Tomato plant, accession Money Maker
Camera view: bottom (45 deg); turntable rotation: 0 degrees
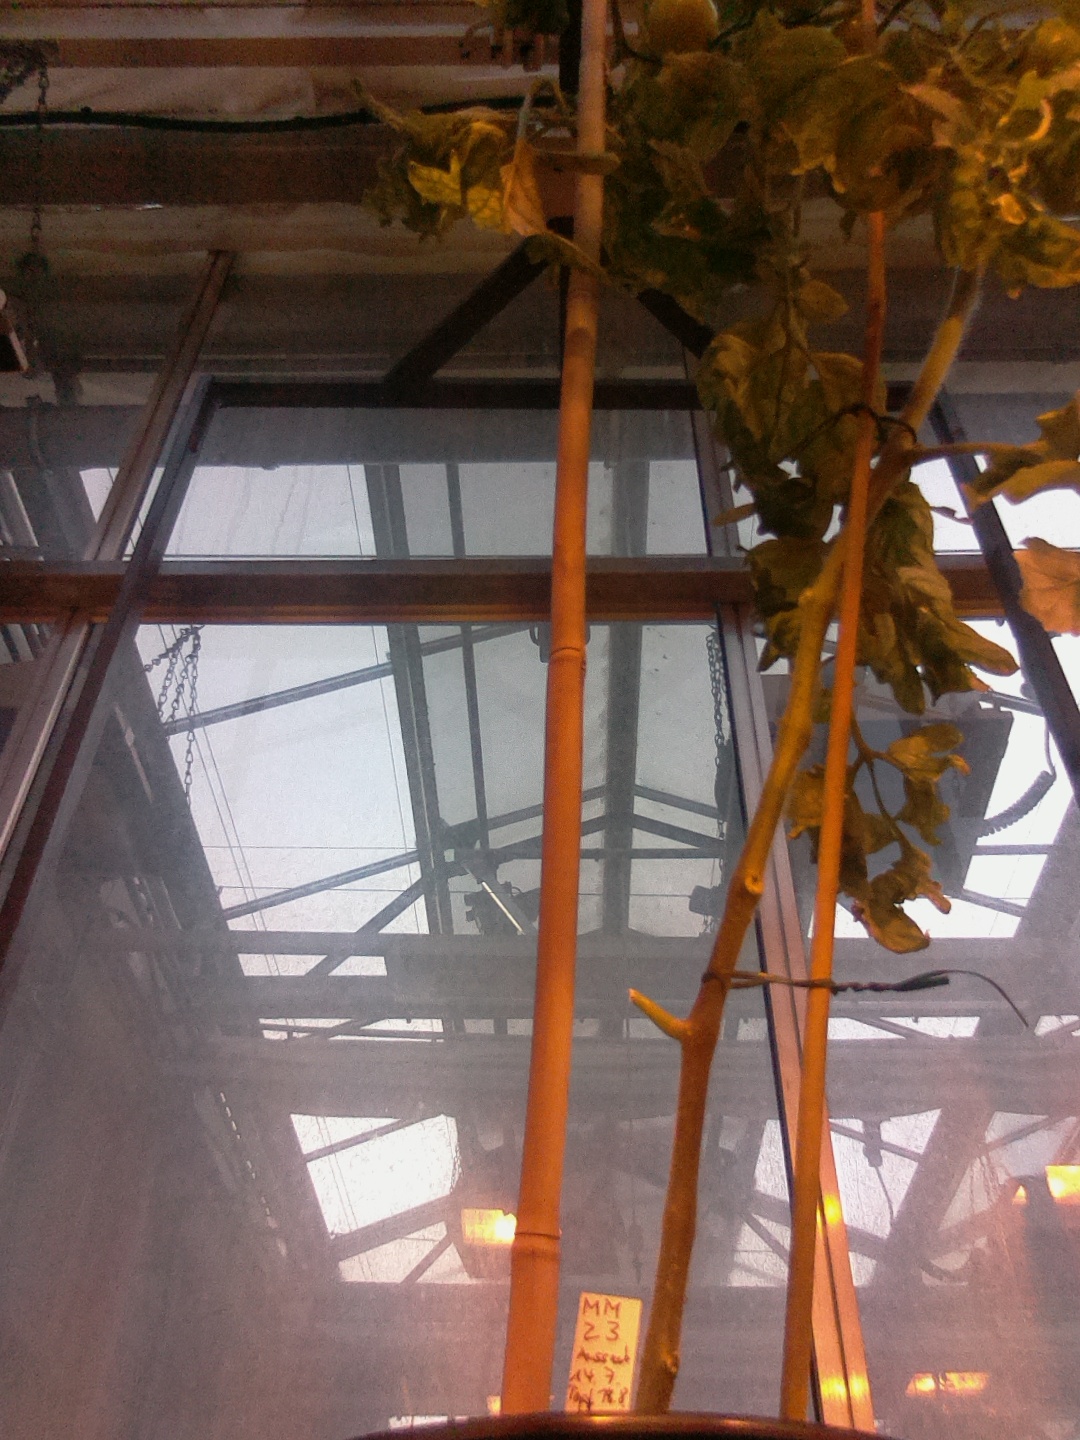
BBCH growth stage 79: 90% -100% of final fruit size